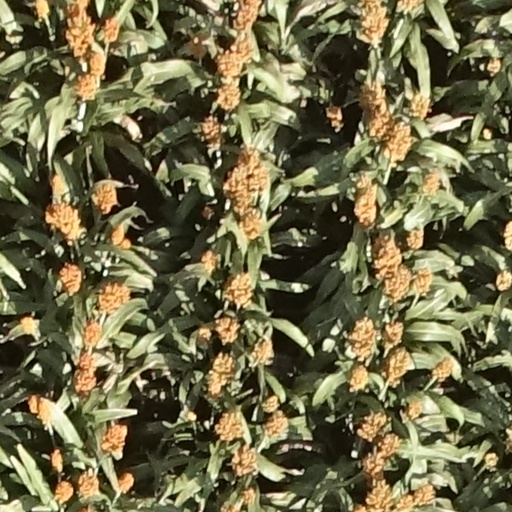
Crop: sorghum